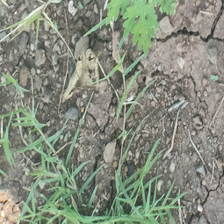
Weed species: Harali_(Cynodon_dactylon)